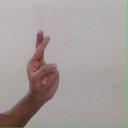
अक्षर: र